Roosevelt Island

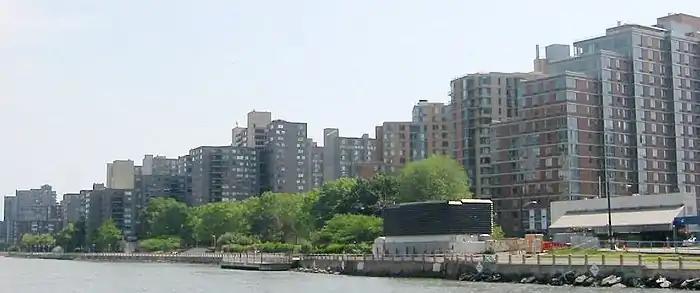
Roosevelt Island buildings

Roosevelt Island's redevelopment in the 1970s spurred the creation of a community distinct from the rest of Manhattan. Following Northtown's completion, an architectural critic wrote for "Architectural Design" that Roosevelt Island "seems to be more of a hermetically sealed suburb than an integral part of New York City". One newspaper from 1989 described the island as a "small, self-contained, family-oriented community", with its own Little League Baseball team, newspaper, and library. A "Washington Post" article from the same year described the island as having the feel of a small town but with a closer connection to Manhattan. A "New York Times" article from 1999 said the island had the feel of "a postwar suburb of some European city", distinct from the rest of New York City. In 2008, the "New York Daily News" described the island as a "fantastic and peaceful place to live", albeit with many disputes among residents.